Godzilla (1998 film)

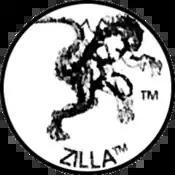
Toho's trademark icon for Zilla. Since its 2004 appearance in Toho's "Godzilla: Final Wars", the character has appeared in various media under the "Zilla" trademark.

Veteran "Godzilla" actors Haruo Nakajima and Kenpachiro Satsuma, as well as Shusuke Kaneko (who would later direct ""), were also critical of the film and its character. Nakajima stated "its face looks like an iguana and its body and limbs look like a frog". Satsuma walked out of a screening of the film at fan convention G-Con '98 in Chicago, stating, "it's not Godzilla, it doesn't have his spirit". Toho publicist Yosuke Ogura later called TriStar's design a "disaster."